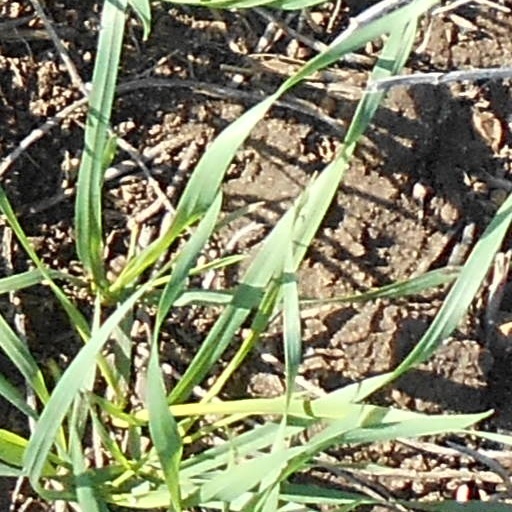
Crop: wheat